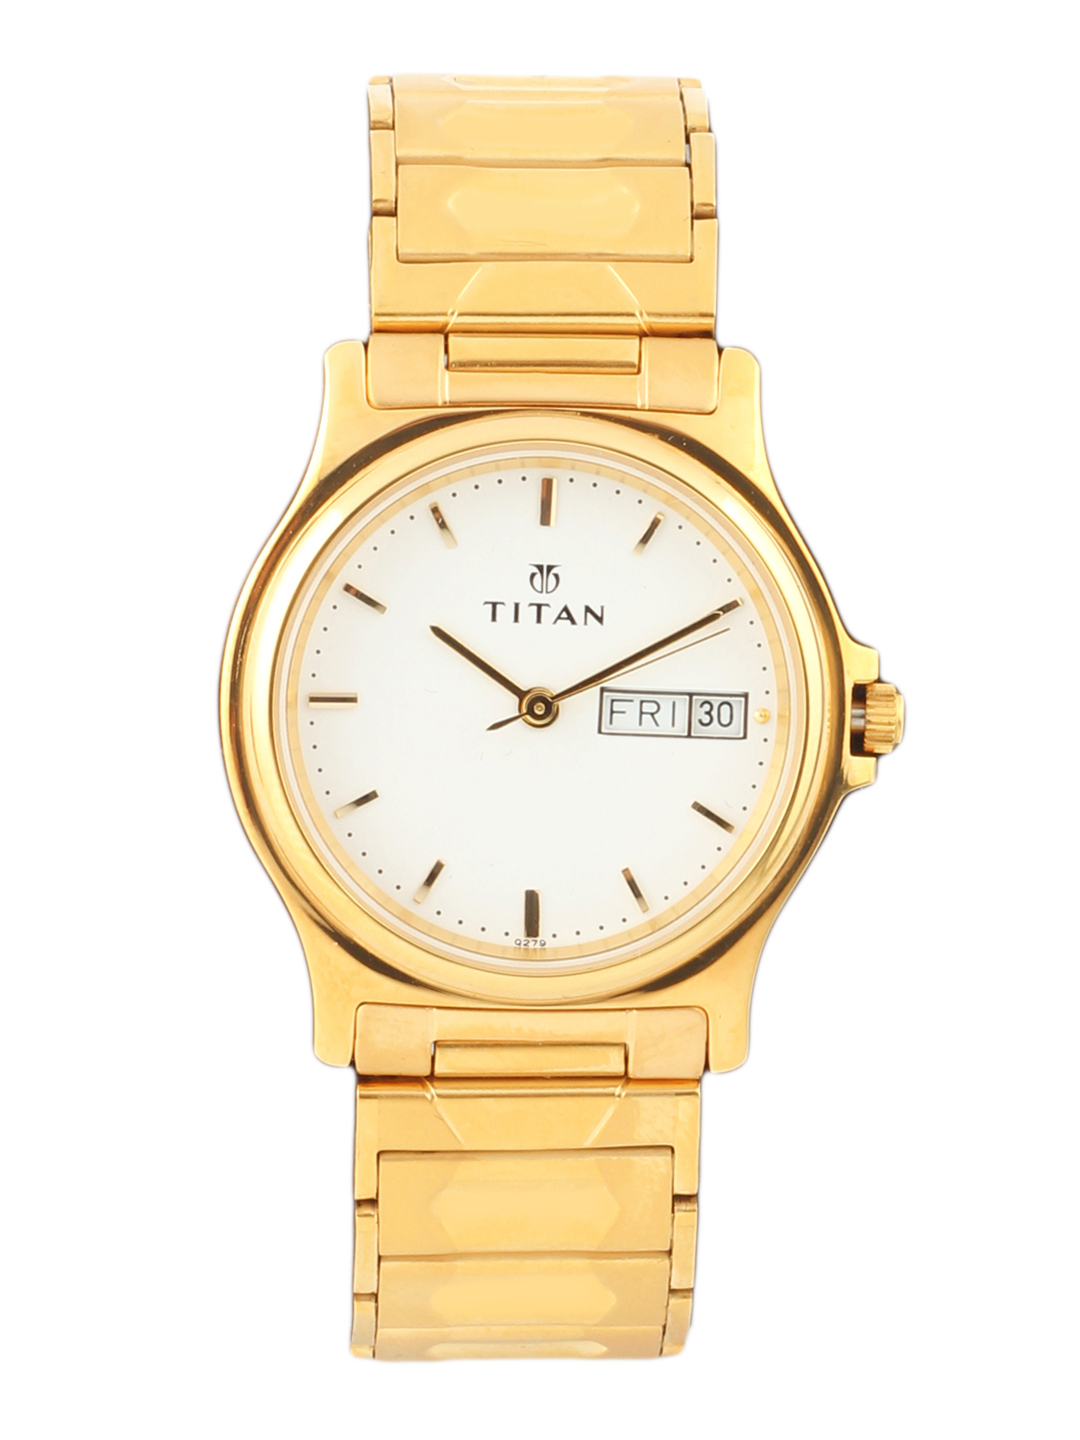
Titan Men White Dial Watch NB390YM14
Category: Accessories / Watches / Watches
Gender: Men
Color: White
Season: Winter 2016
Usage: Casual